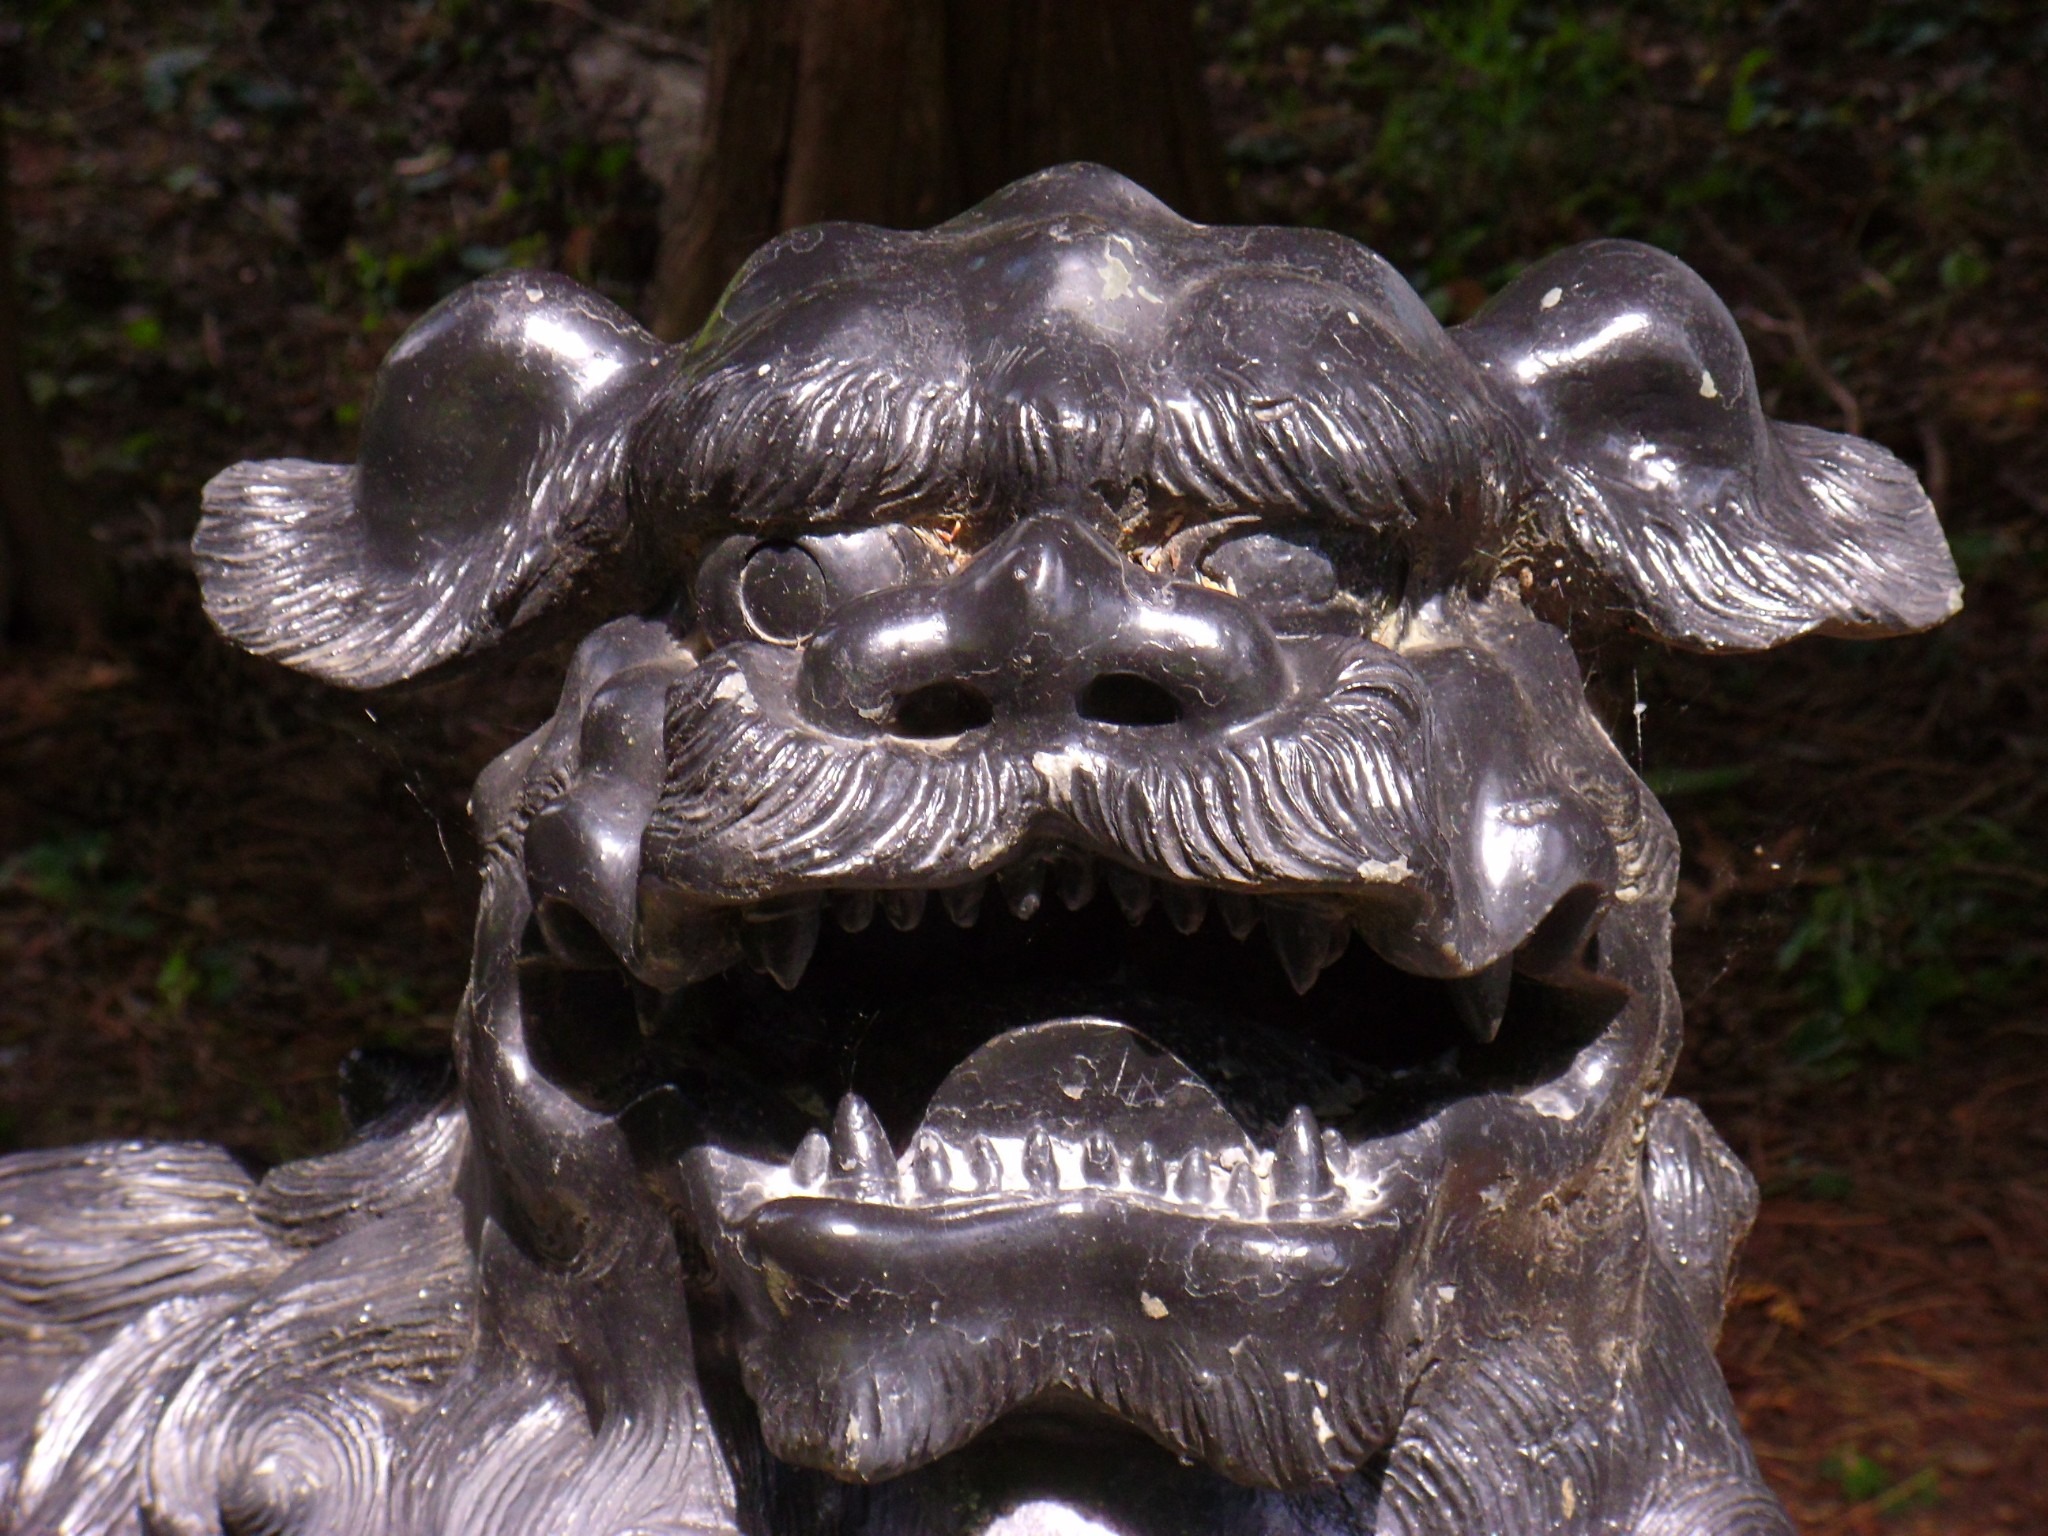
creative, monument, asian, statue, construction, chinese, metal, asia, metal work, artwork, sculpture, art, creativity, design, dragon, carving, oriental, metallic, stone carving, at sonnenberg gardens